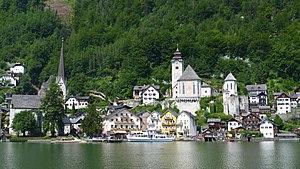
Hallstatt est un village de la région du Salzkammergut en Autriche. Il est situé près du Hallstättersee.